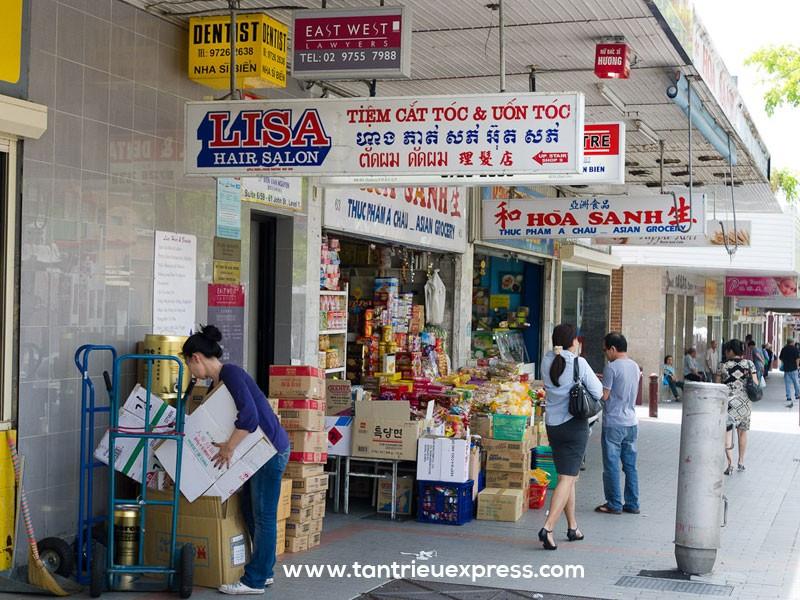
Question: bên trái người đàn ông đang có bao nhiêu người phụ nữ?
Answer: bên trái người đàn ông có hai người phụ nữ